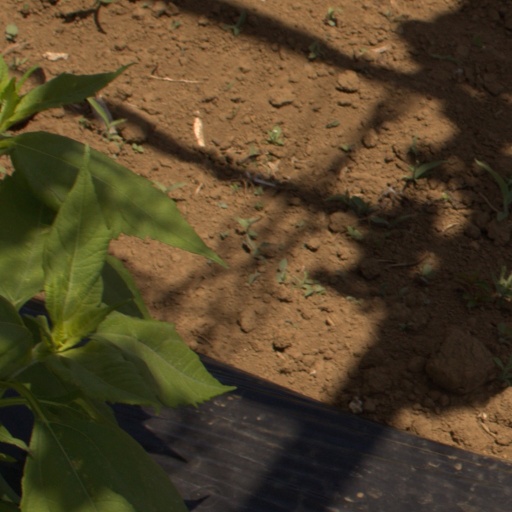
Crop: Jerusalem artichoke